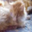
Label: cat